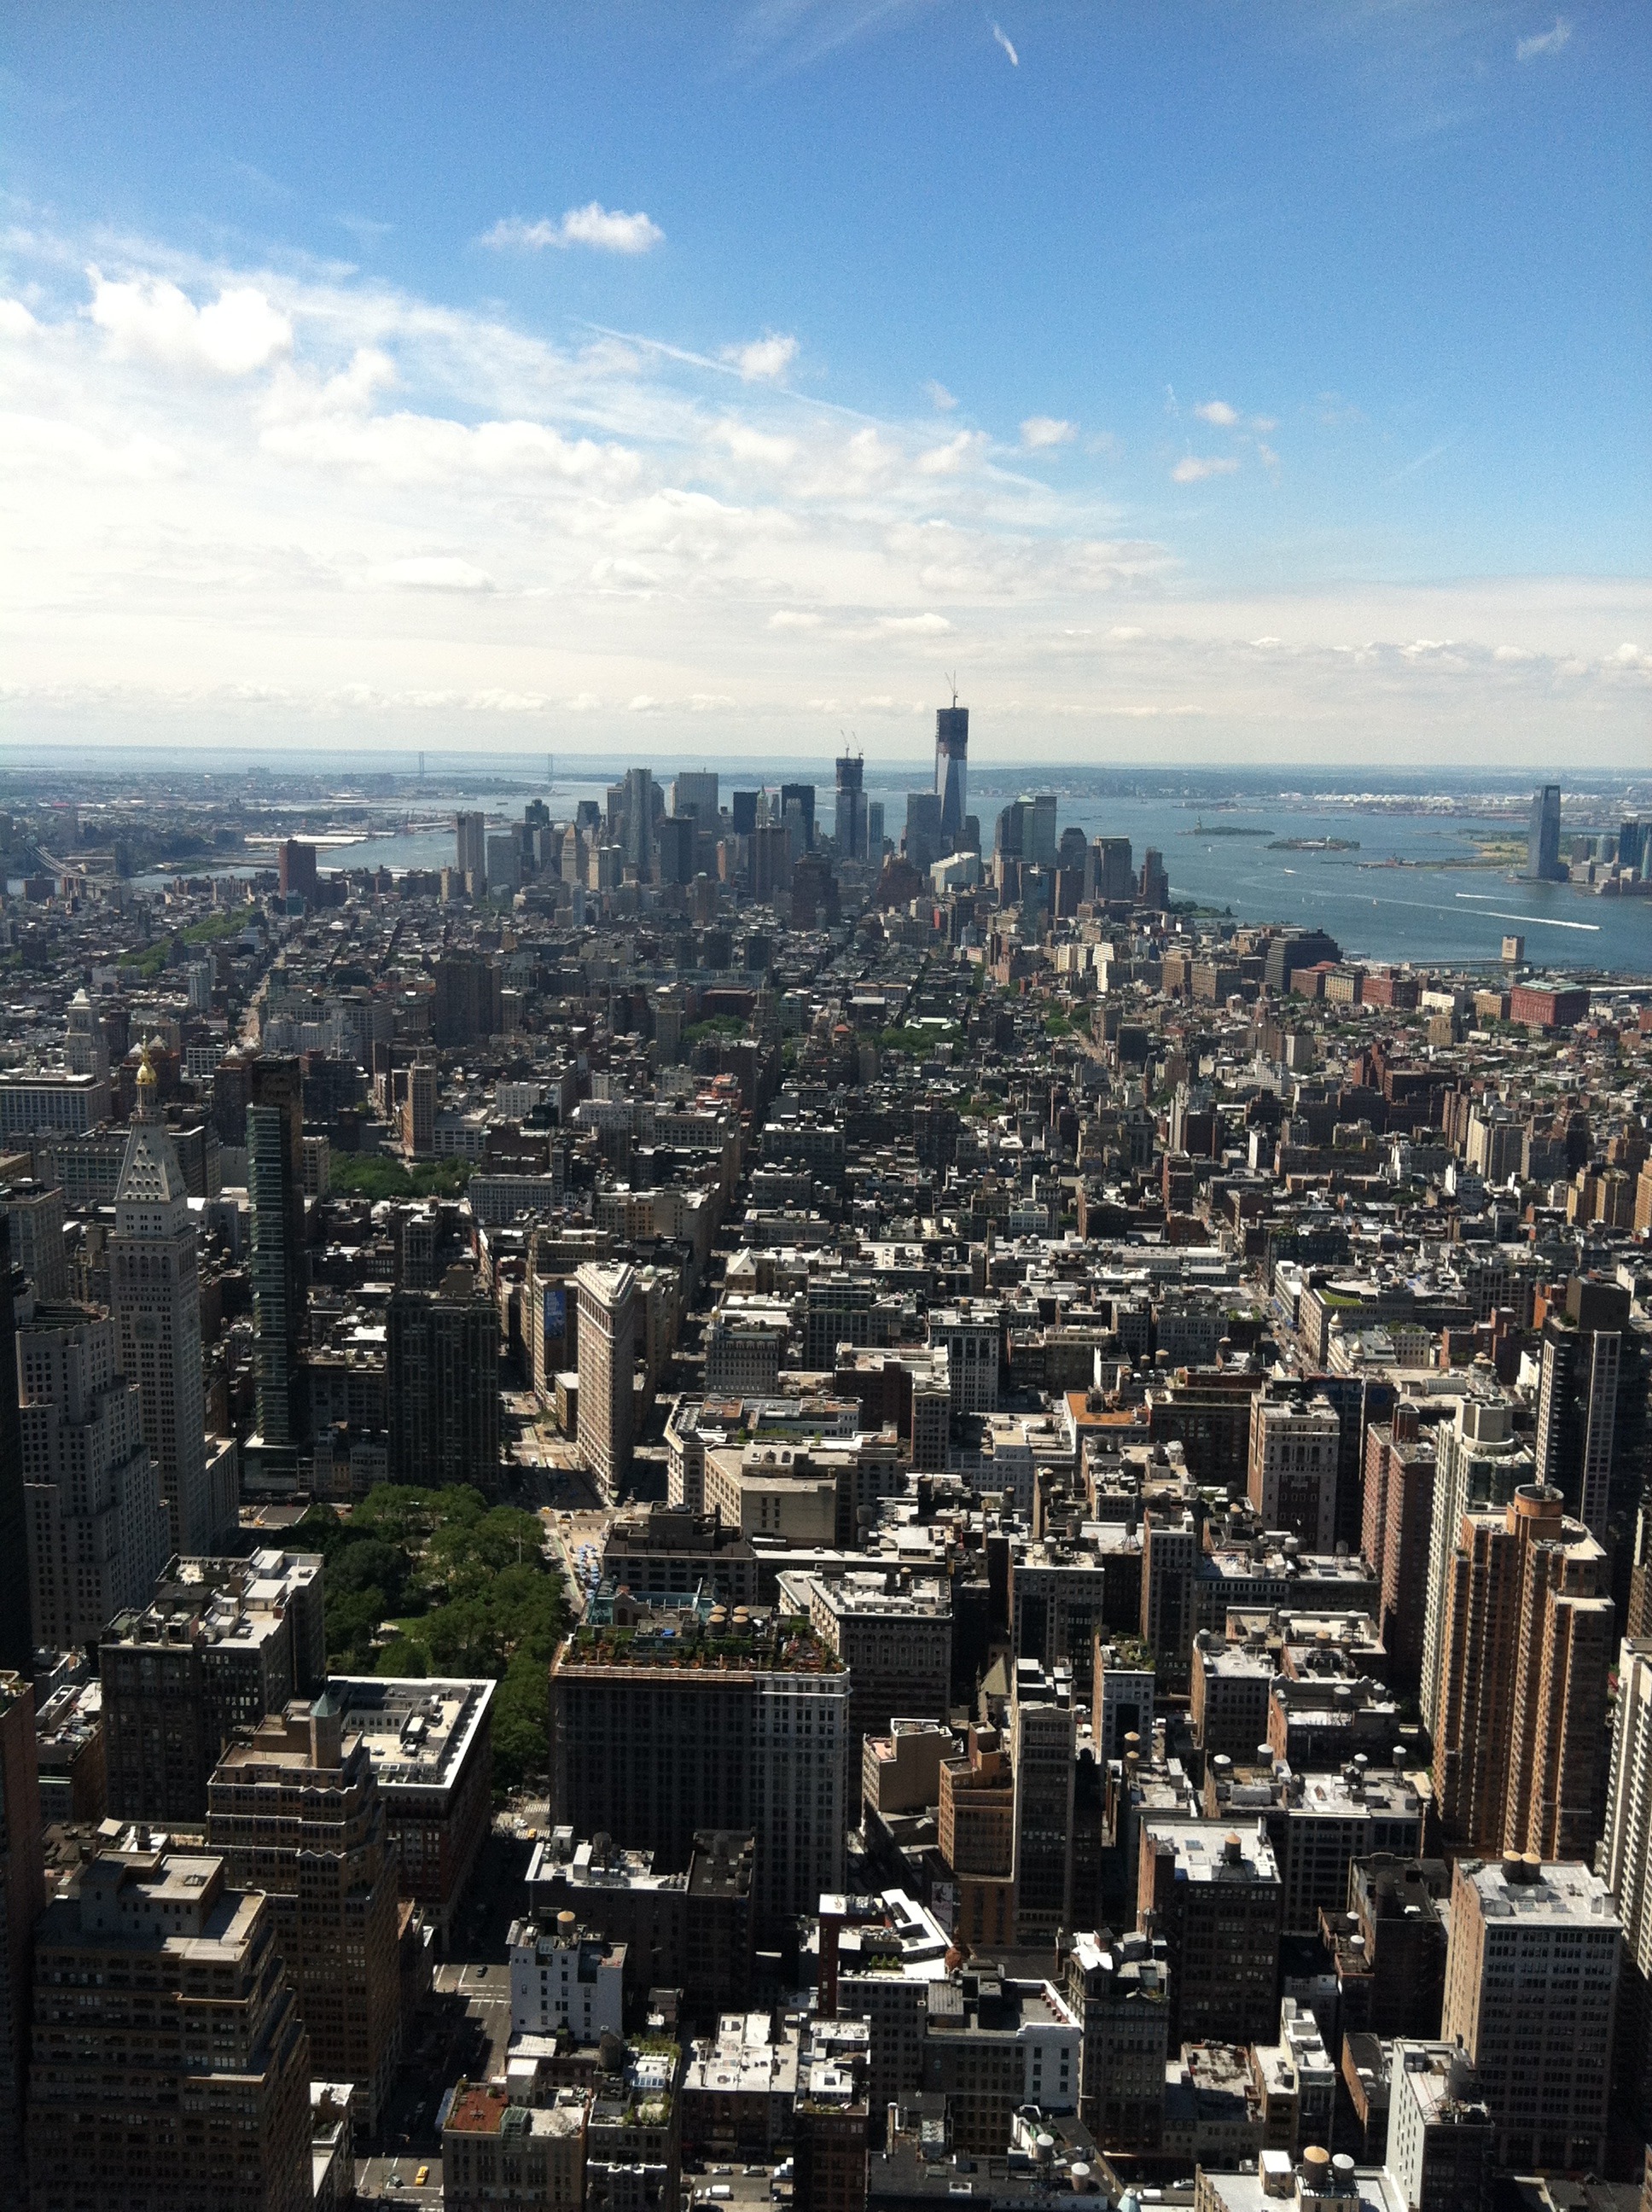
horizon, sky, skyline, photography, city, skyscraper, new york city, cityscape, panorama, downtown, tower, nyc, landmark, empire state building, tower block, skyscrapers, new, york, metropolis, neighbourhood, bird's eye view, aerial photography, urban area, residential area, geographical feature, human settlement, atmosphere of earth, metropolitan area